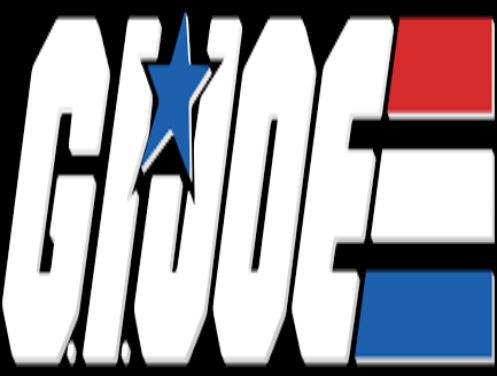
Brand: g.i. joe
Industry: Leisure